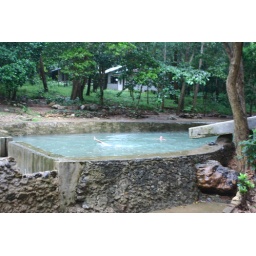
We road motorbikes in the pouring down rain out to this not-so-exciting river pool.